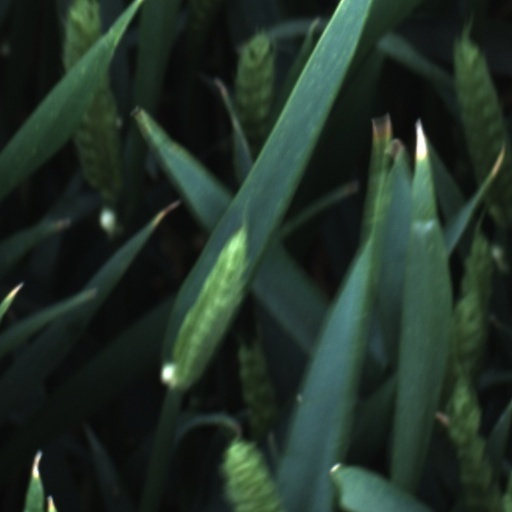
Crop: wheat